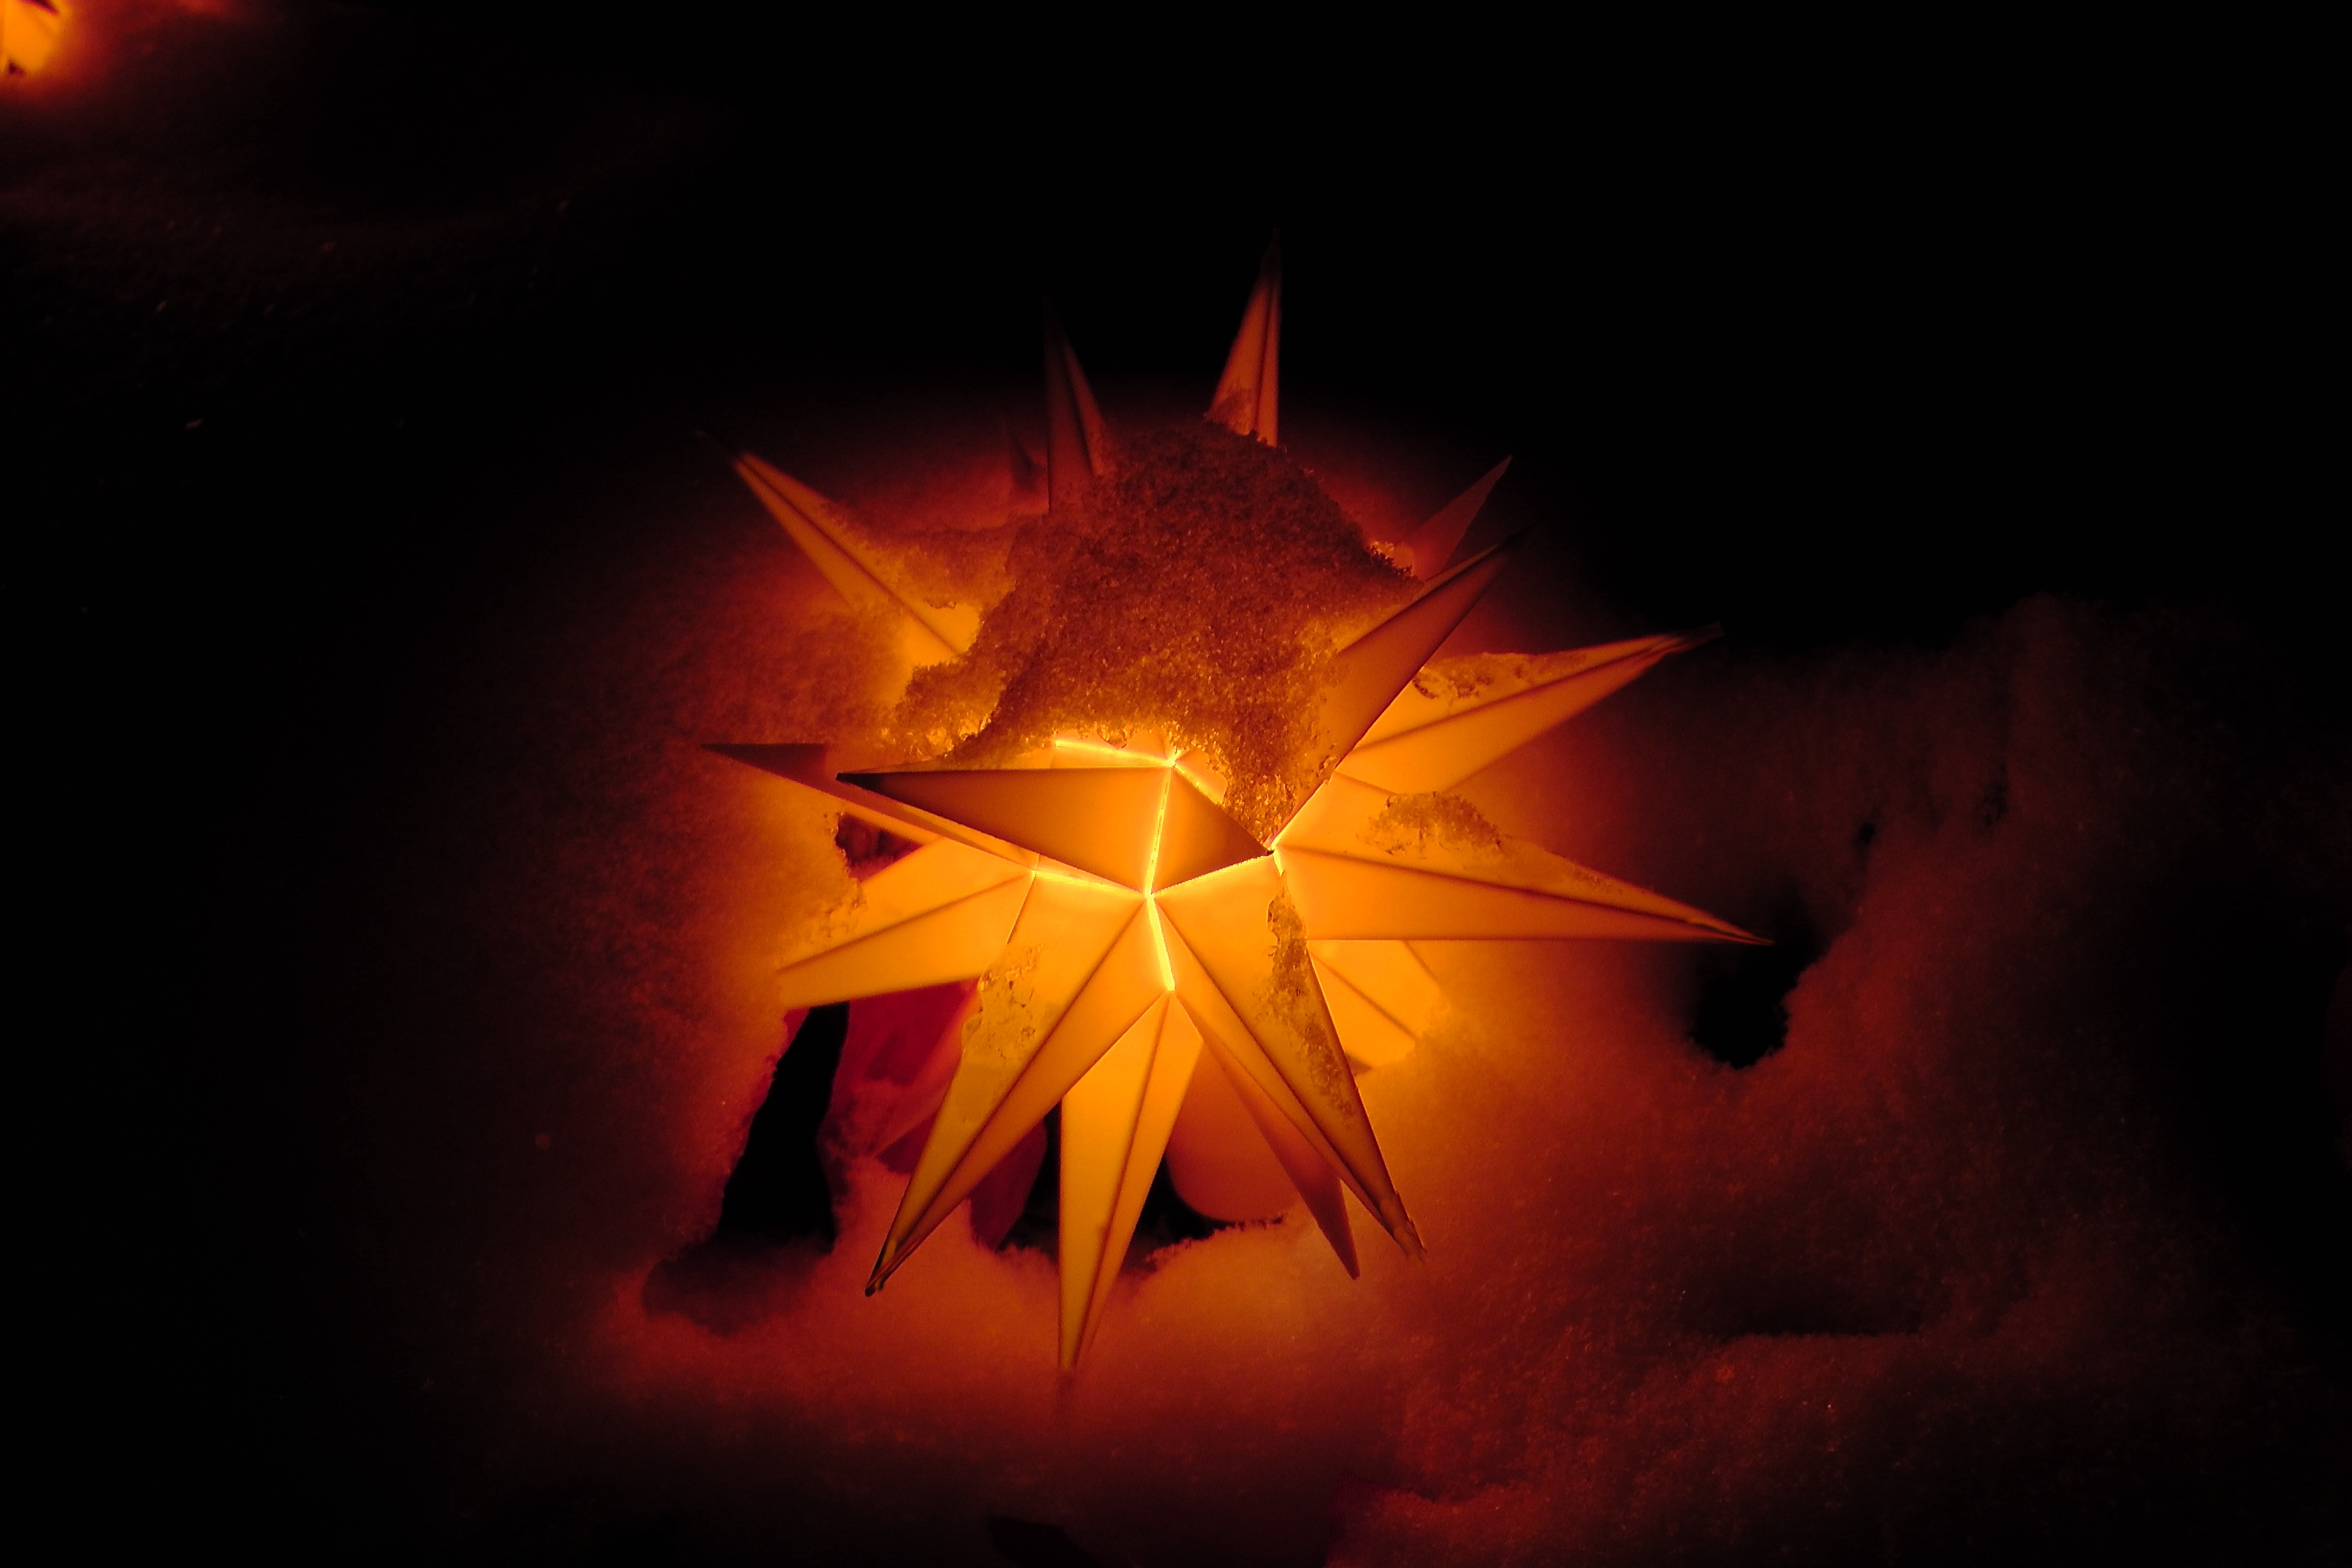
snow, light, sun, sunlight, star, leaf, flower, red, flame, darkness, lighting, maple leaf, symmetry, poinsettia, wintry, astronomical object, computer wallpaper